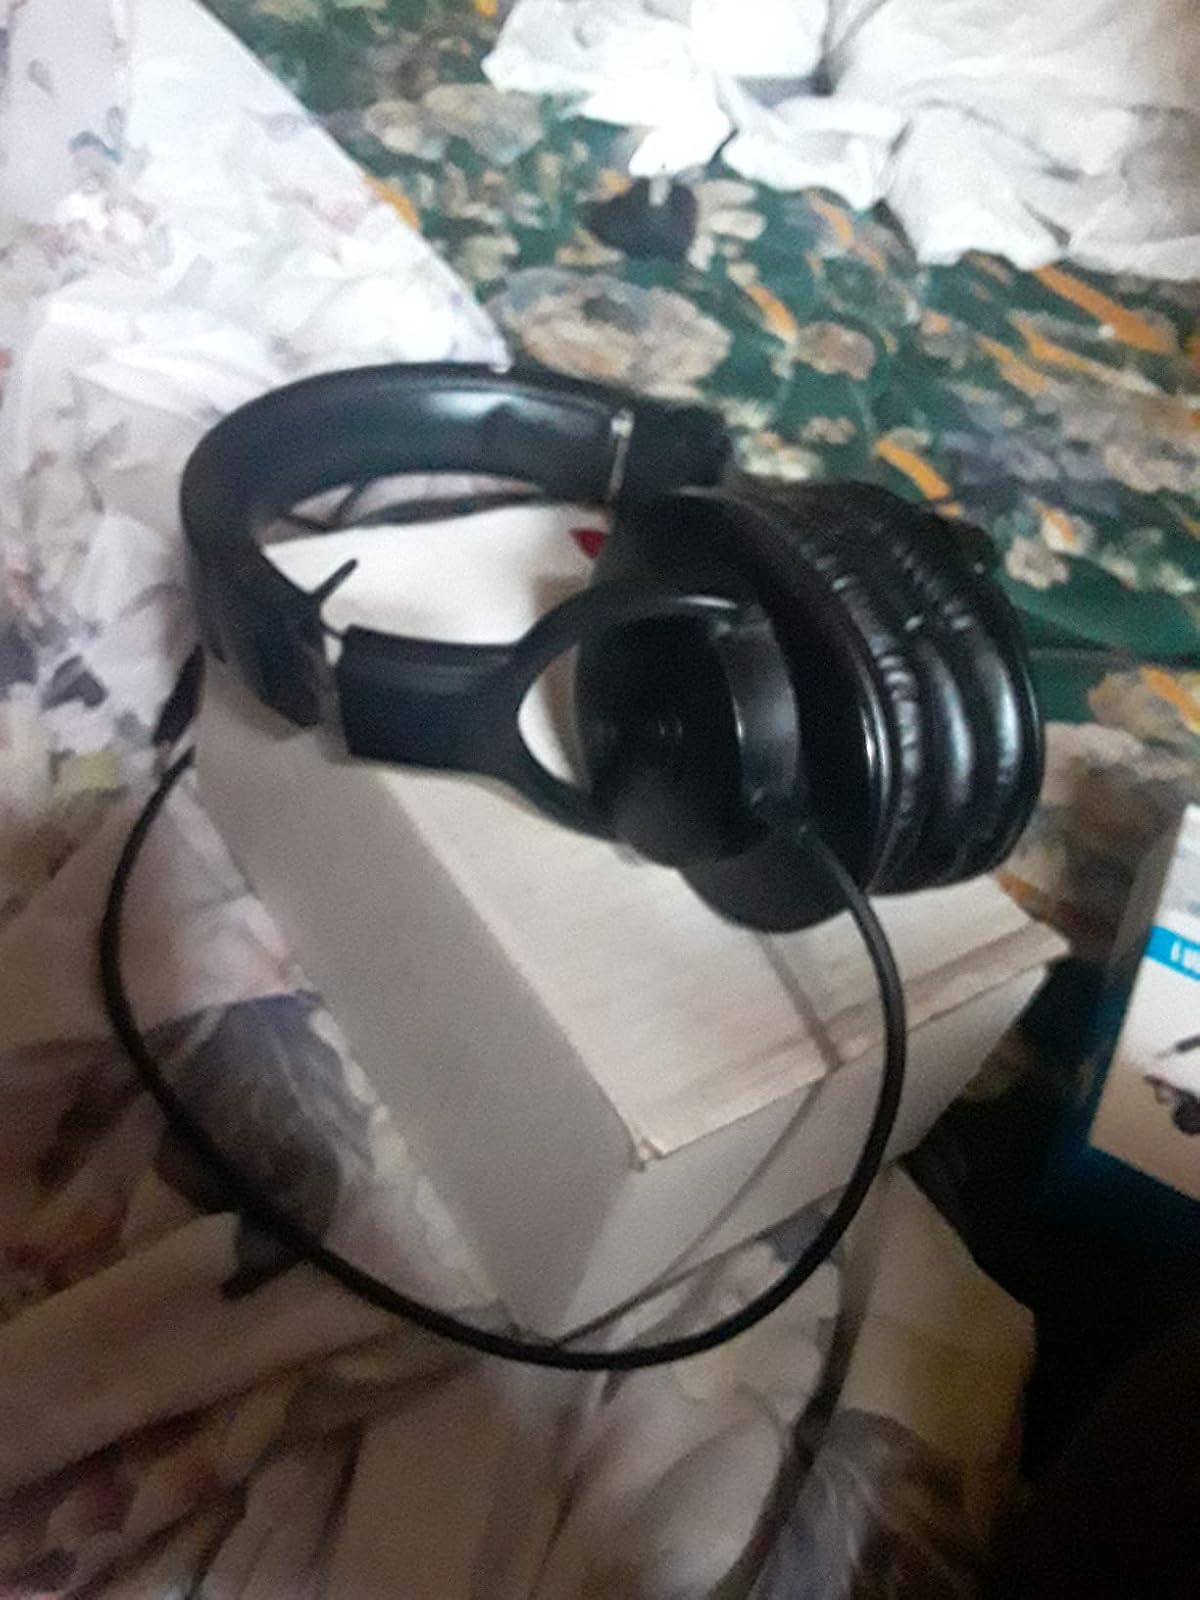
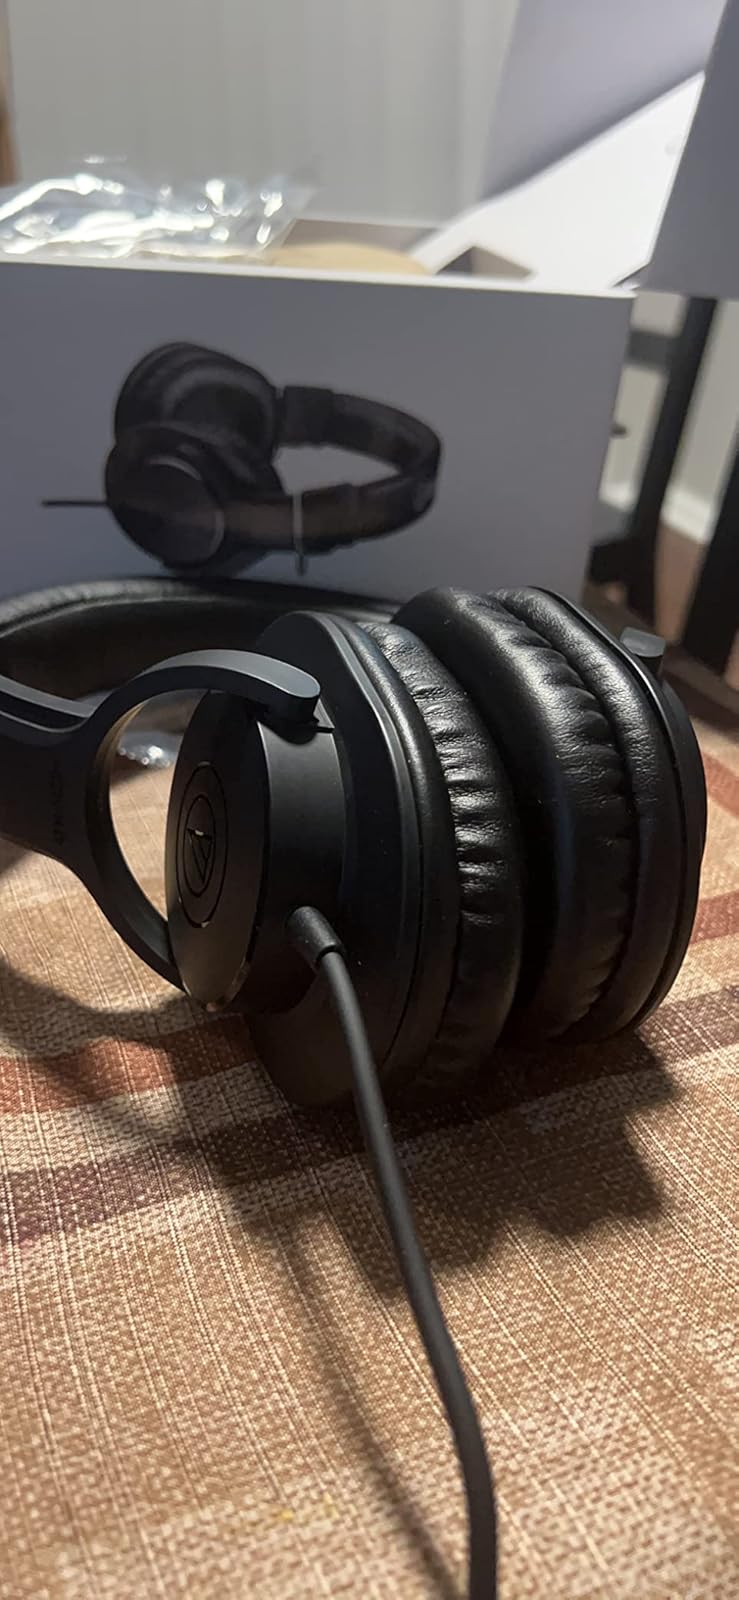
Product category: headphones
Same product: yes